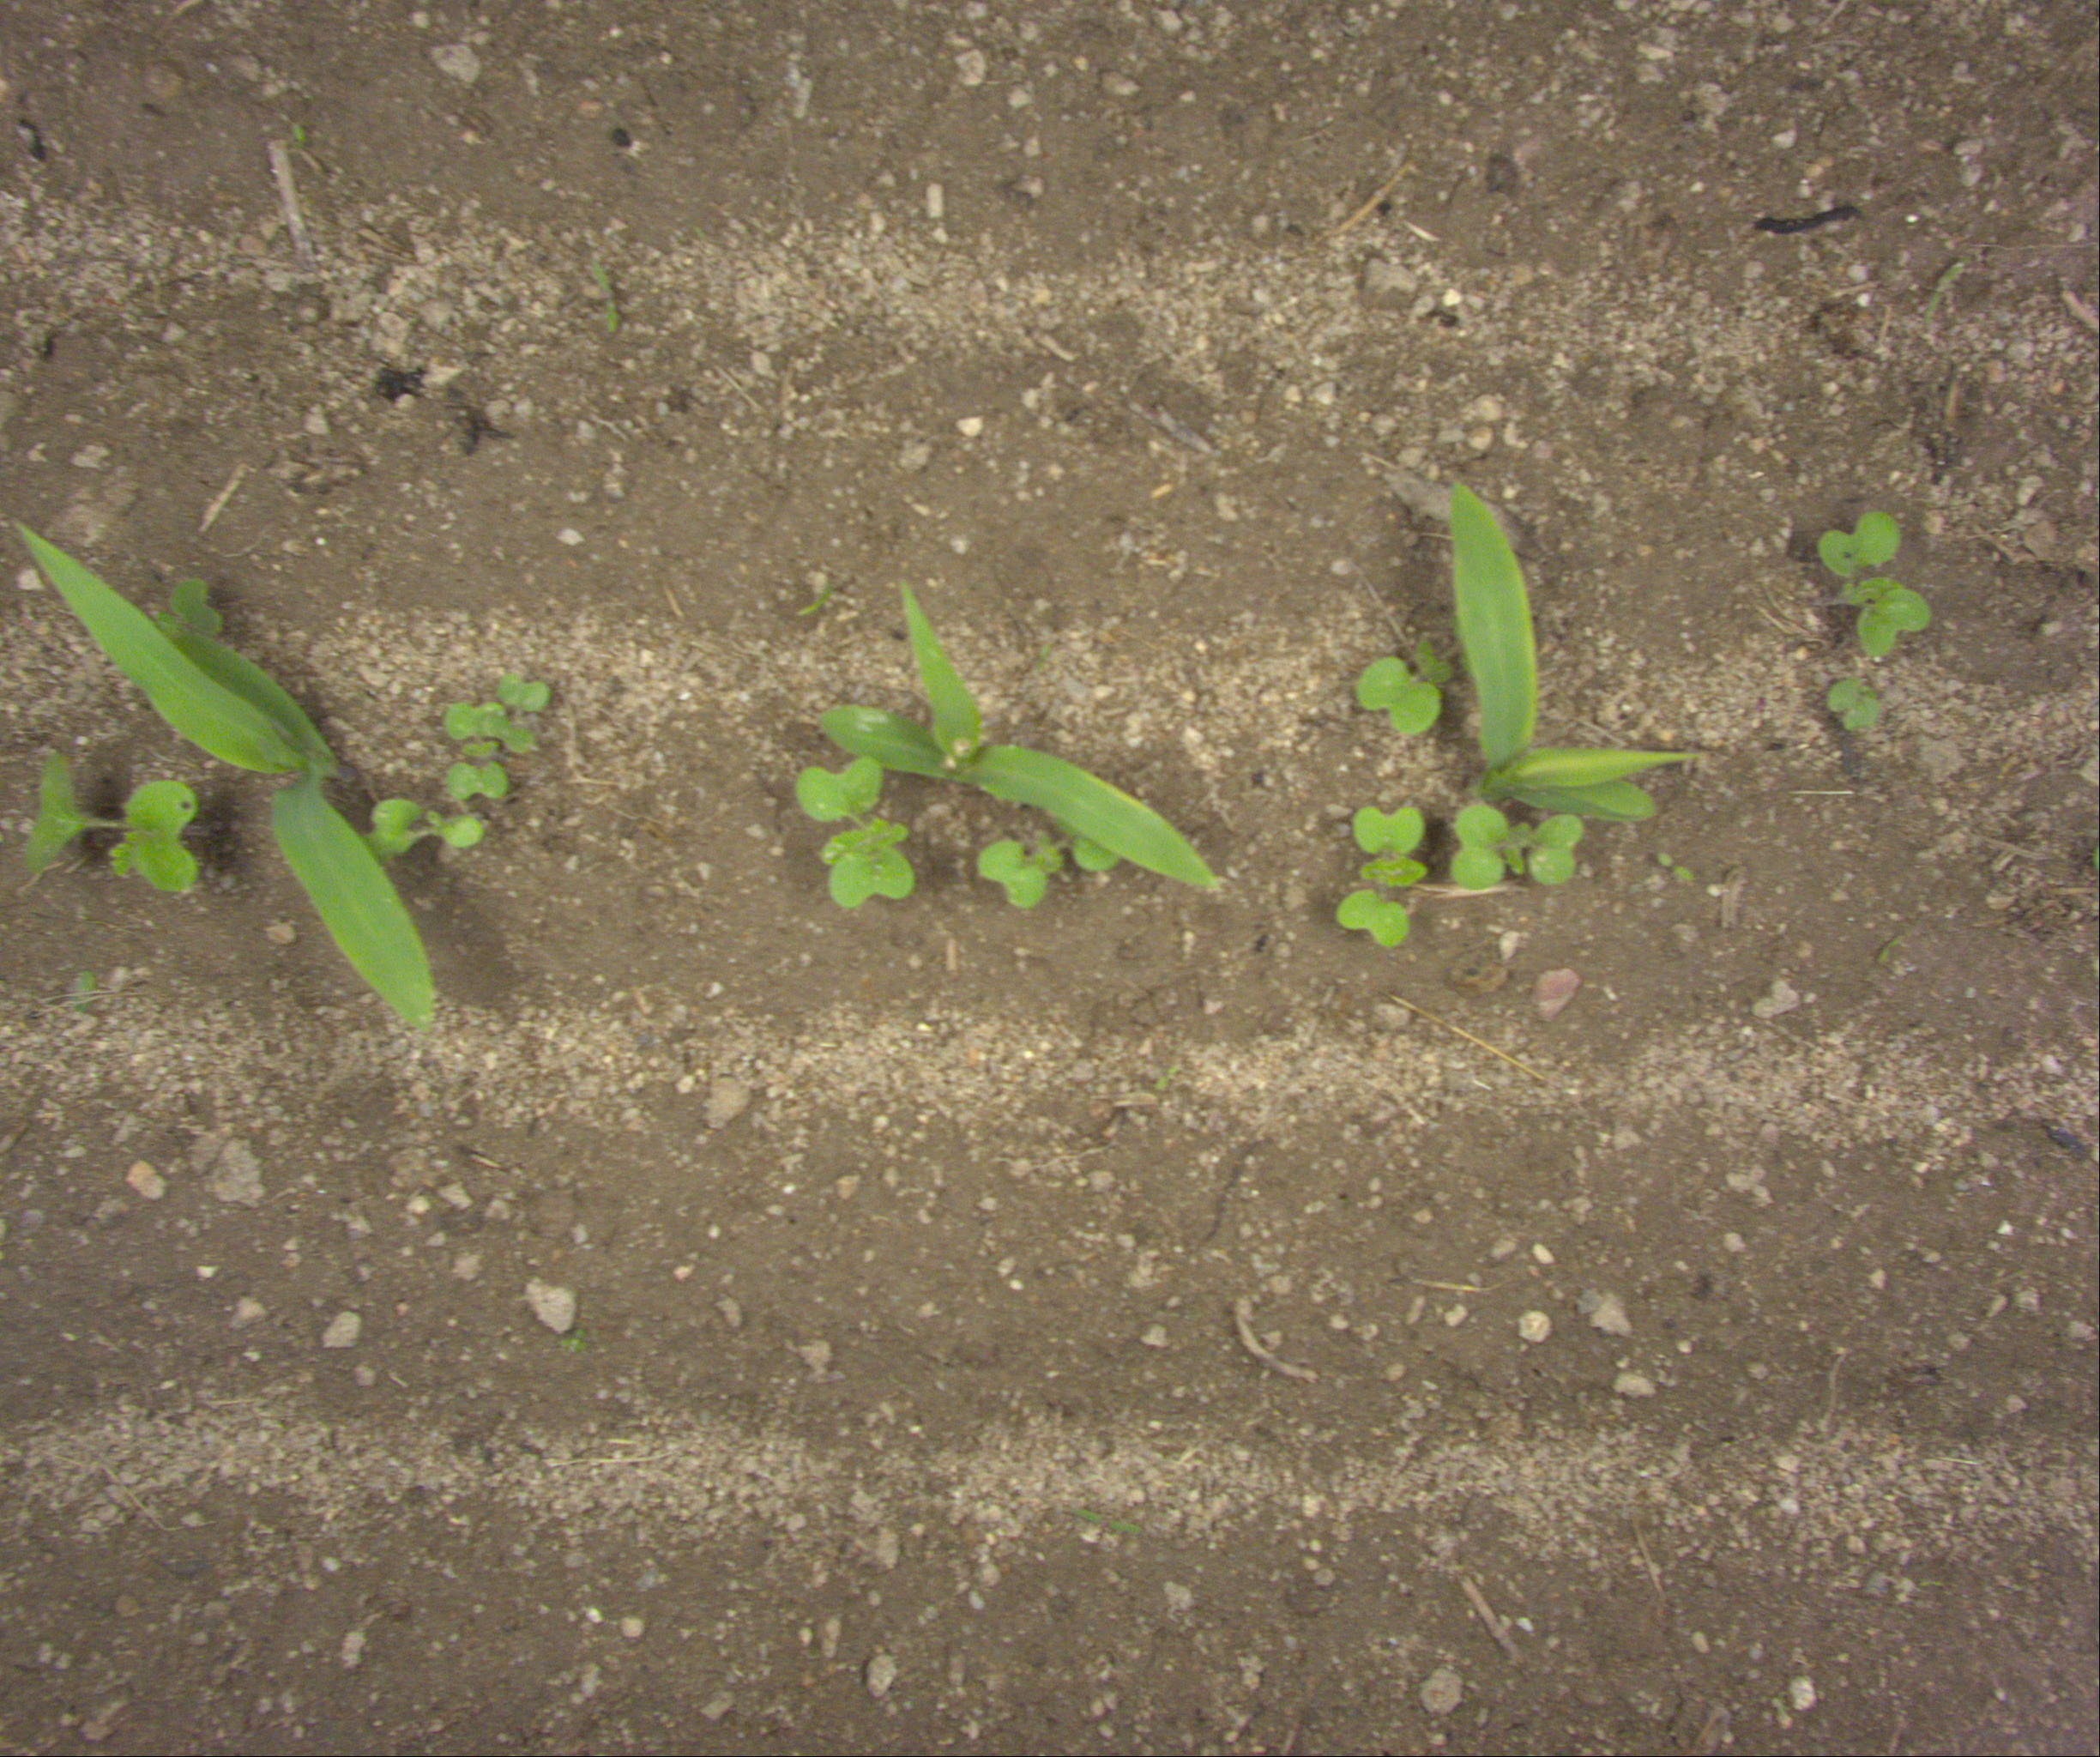
Crop: maize
Objects: maize, maize, maize, stem_maize, stem_maize, stem_maize